2015 Pure Michigan 400

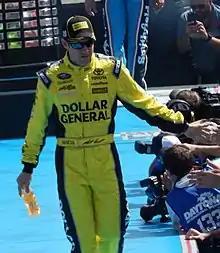
Matt Kenseth, seen here at the 2015 Daytona 500, scored the 34th victory of his career at Michigan.

The race restarted with 59 laps to go. A number of cars began hitting pit road to make their final stop with 38 laps to go. Kenseth gave up the lead to pit with 36 laps to go and handed it to Busch. He pitted with 28 laps to go and handed the lead to Aric Almirola. He pitted with 25 laps to go and the lead cycled back to Kenseth.